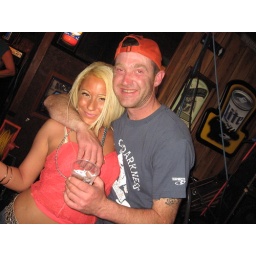
The Heaters rock Americade at Duffy's Tavern in Lake George, one of the country's biggest motorcycle rallies.